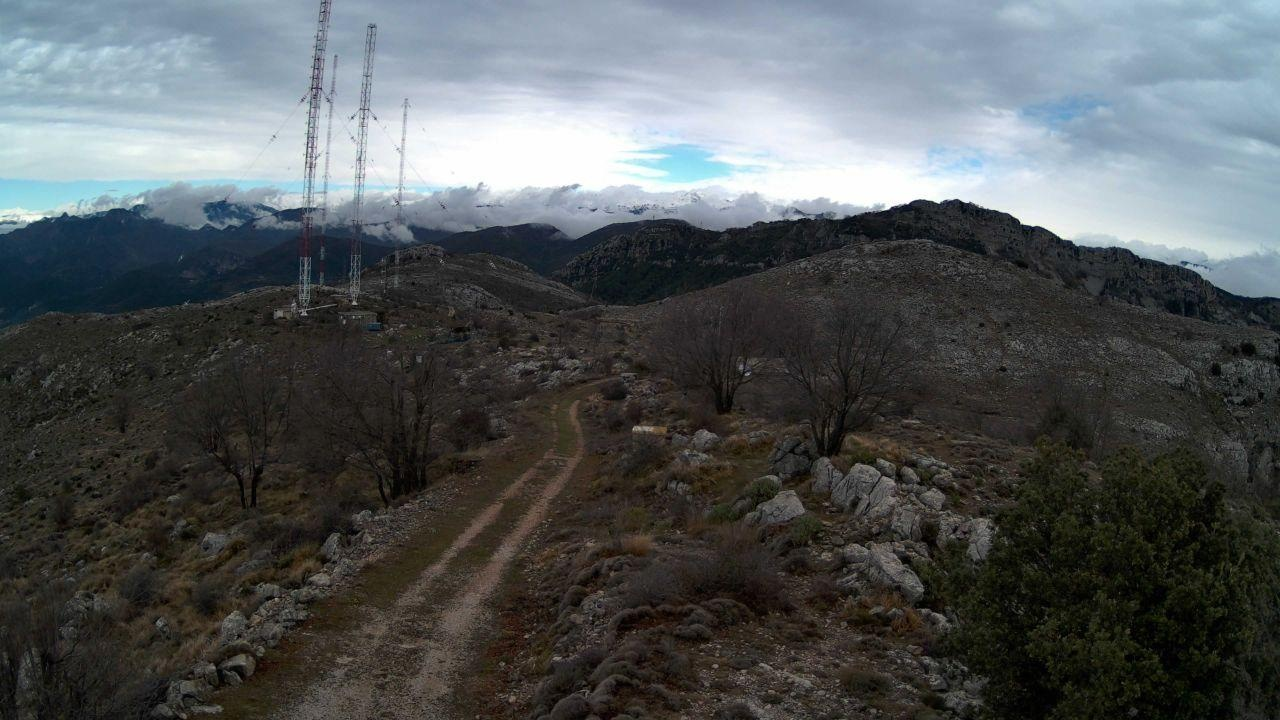
Fire: no
Smoke: no